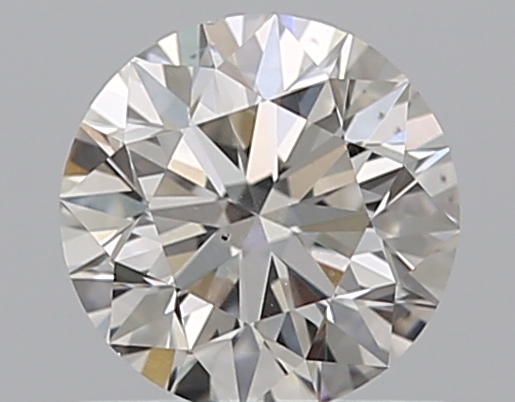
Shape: round
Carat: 0.7
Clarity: SI1
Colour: H
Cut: EX
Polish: EX
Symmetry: EX
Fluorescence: F
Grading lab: GIA
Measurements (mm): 5.62 x 5.65 x 3.57